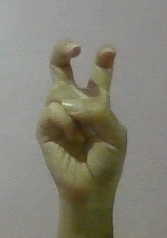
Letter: toot